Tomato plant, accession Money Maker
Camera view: vertical (180 deg); turntable rotation: 150 degrees
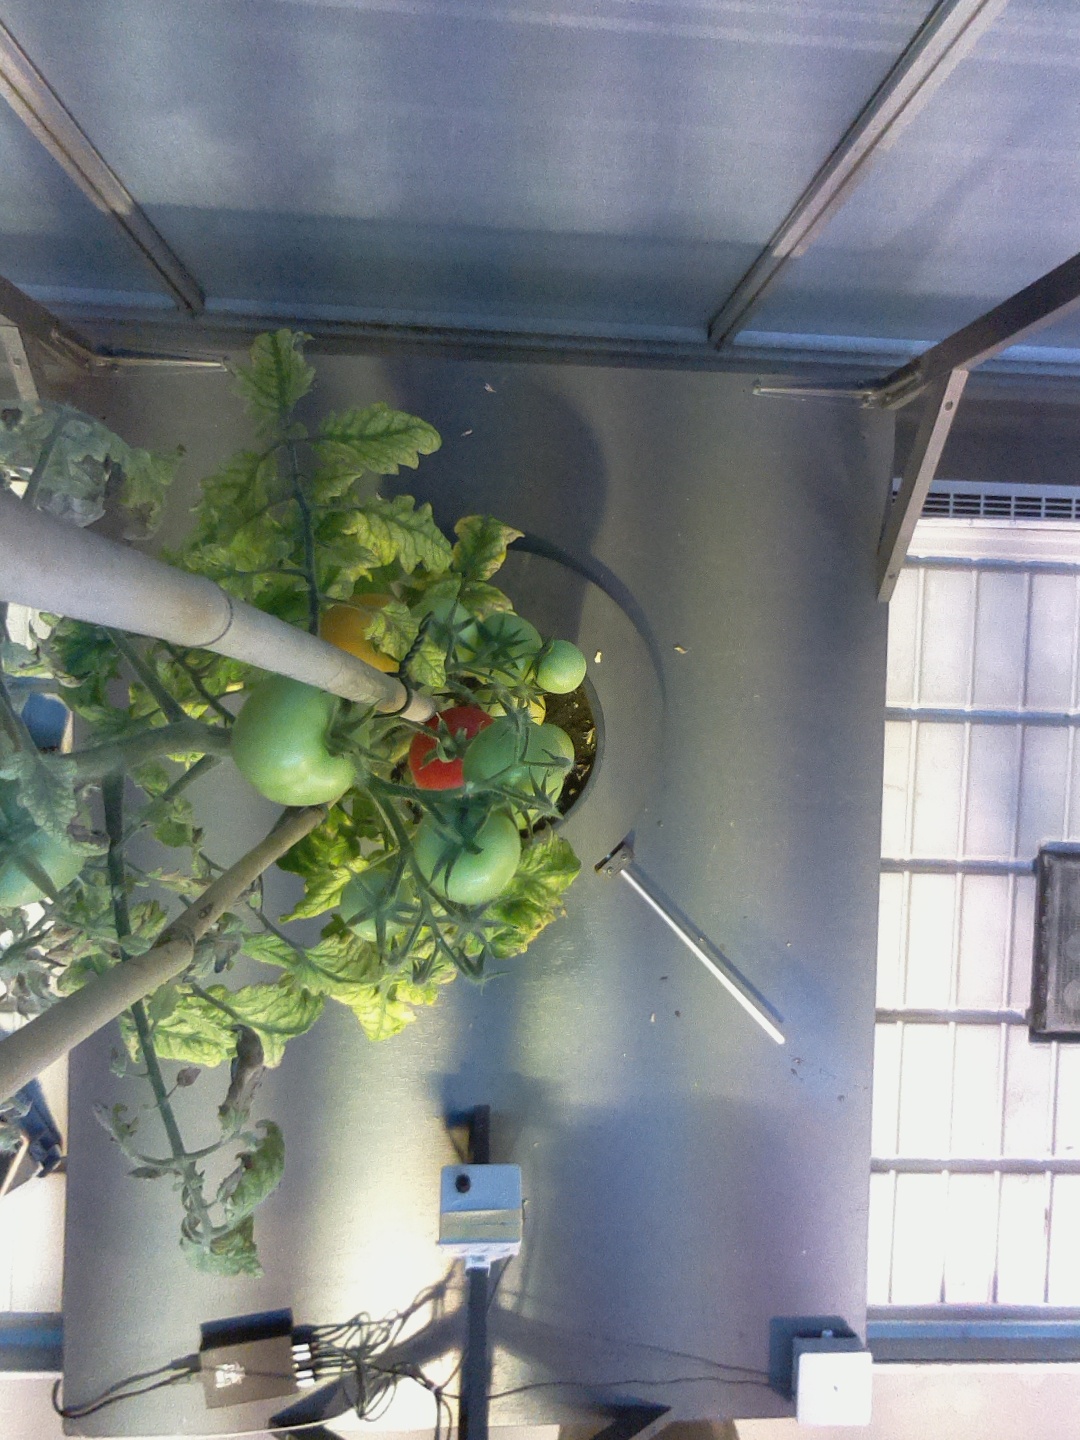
BBCH growth stage 81: 10%-20% of fruits show typical fully ripe color